Mohammad Reza Domiri Ganji

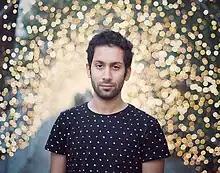

Mohammad Reza Domiri Ganji (Persian: محمد رضا دومیری گنجی; born in November 1990) is an Iranian architectural, panoramic and tourist attraction photographer. He is known for his project to document mosque interiors and ancient sites photography, and his best-known project is taking pictures of the ceilings of these structures. He utilizes a variety of wide-angle and fisheye lenses, as well as occasional panoramic techniques to create beautiful new, often mind-bending images. He has two sets of photo series in architecture and landscapes of Iran, and the ceiling of Persian historical structures. He has won the gold medal of The EPSON International Pano Awards for the highest scoring HDR image in 2014.